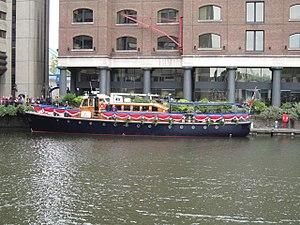
Le MV Havengore est un ancien navire hydrographique lancé à l'origine en 1956 pour le service avec le Port of London Authority. Après son retrait du service et sa vente en 1995, il a été ré-enregistré en tant que navire à passagers pour un maximum de 40 passagers.